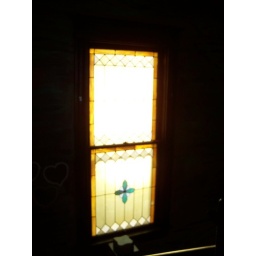
The stained glass window in the stairwell ... six feet tall.